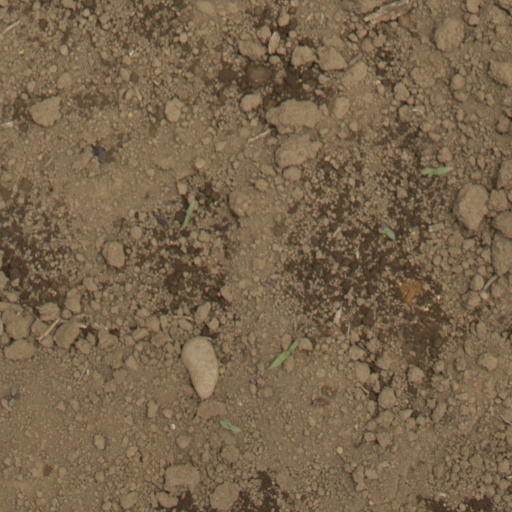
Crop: Jerusalem artichoke